Nino Di Matteo

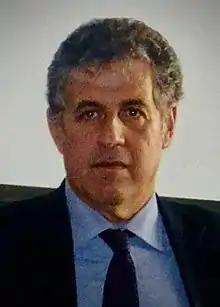
Di Matteo in 2015

Antonino "Nino" Di Matteo (born 26 April 1961) is an Italian magistrate and prosecutor. Since 2012, he is serving as president of the National Magistrates Association of Palermo and from 2019 to 2023 he has been a member of the High Council of the Judiciary. Due to his anti-mafia activity, Di Matteo has been under guard since 1993.